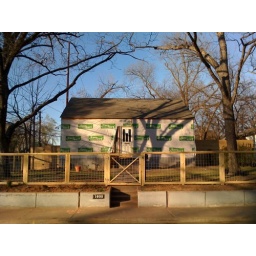
At this point, our windows still equaled zero, but at least we had a door with glass in it